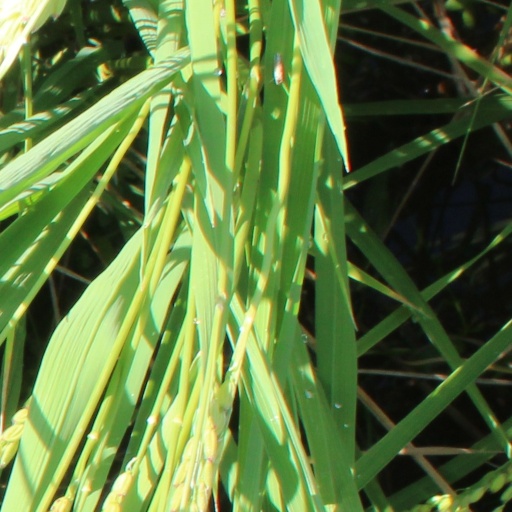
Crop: rice